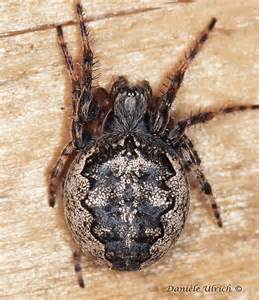
Label: ragno